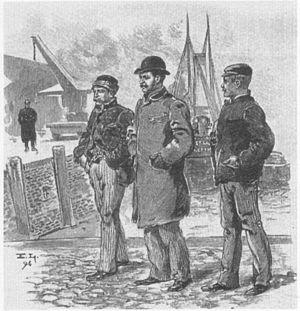
Grève des dockers de Hambourg de 1896/97
La grève des dockers de Hambourg de 1896/97 est un des conflits de travailleurs les plus importants de l'Empire allemand. Elle commence le 21 novembre 1896, dure onze semaines, implique à son paroxysme près de 17 000 travailleurs, et se termine le 6 février par une défaite totale des grévistes. Cette lutte a des répercussions considérables sur l'économie de Hambourg, et attire l'attention au-delà des frontières. Elle est portée avant tout par des groupes de travailleurs peu organisés syndicalement et aux conditions de travail précaires. Face à eux se tiennent des entrepreneurs bien organisés. Ces événements seront utilisés par les conservateurs et le gouvernement allemand comme prétexte pour tenter une politique encore plus répressive contre la social-démocratie via un projet de loi autorisant le recours aux travaux forcés.